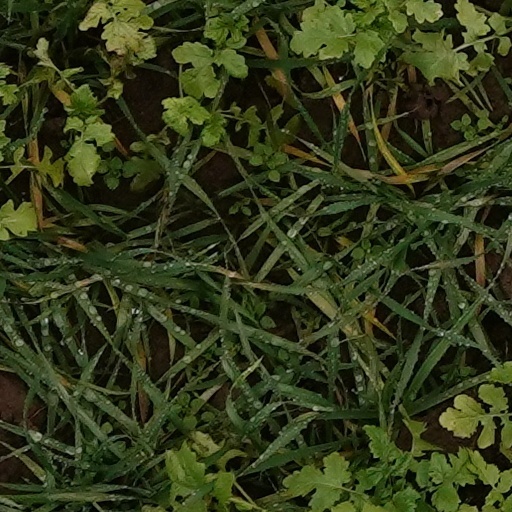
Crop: wheat